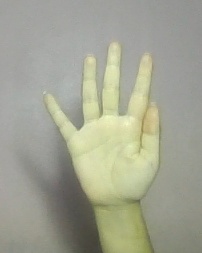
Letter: sheen